Denmark

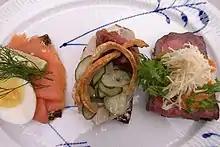
"Smørrebrød", a variety of Danish open sandwiches piled high with delicacies

, Denmark has a life expectancy of 81.3 years at birth (79.5 for men, 83.2 for women), up from 80.6 years in 2015. This ranks it 26th among 193 nations, behind the other Nordic countries. The "National Institute of Public Health" of the University of Southern Denmark has calculated 19 major risk factors among Danes that contribute to a lowering of the life expectancy; this includes smoking, alcohol, drug abuse and physical inactivity. Although the obesity rate is lower than in North America and most other European countries, the large number of overweight Danes results in an annual additional consumption in the health care system of DKK 1,625 million. In a 2012 study, Denmark had the highest cancer rate of all countries listed by the World Cancer Research Fund International; researchers suggest the reasons are better reporting, but also lifestyle factors like heavy alcohol consumption, smoking and physical inactivity.